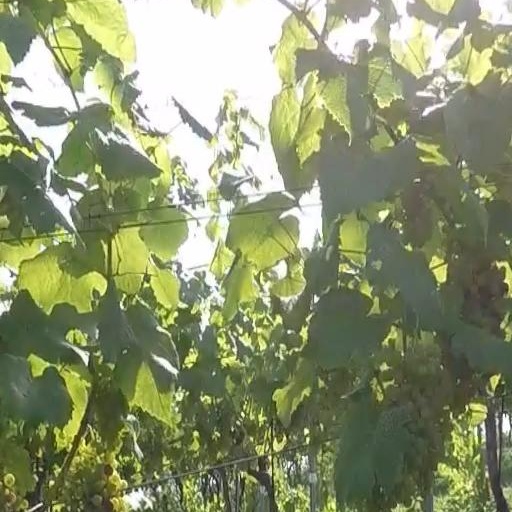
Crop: grape